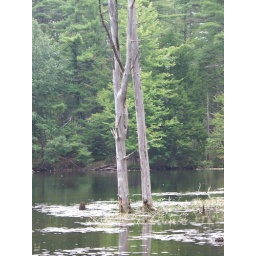
tree in the river